Idolatry in Sikhism

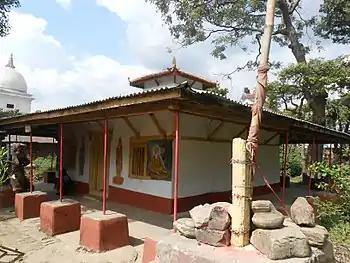
The Udasi Sikhs have been one of the sects of Sikhism that accept "murti" in temples, unlike the Khalsa Sikhs. Above: an Udasi shrine in Nepal with images.

According to the Indologist Harold Coward, the Sikh scriptures critique idolatry and Guru Nanak's words protest and condemn empty, magical worship of idols. But, states Coward, an icon treated as a symbol that does not confuse the physical with the spiritual, and with the "right motivation and understanding", the Sikh scripture does not exclude the reverence of the Guru Granth, which accompanies ritual devotional singing in Sikh Gurdwaras.